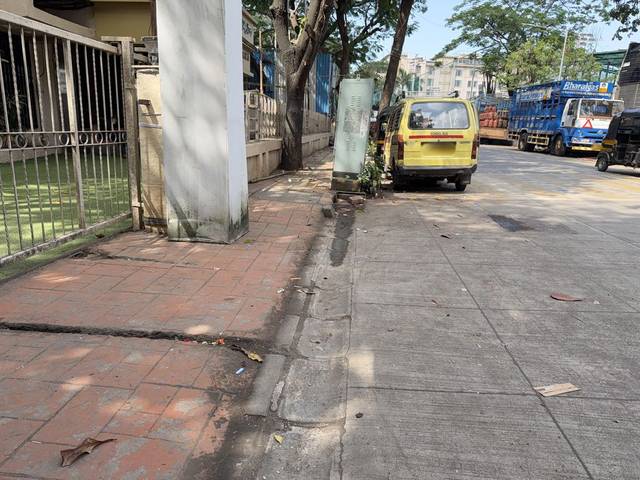
Region: India
Coordinates: 19.116, 72.827